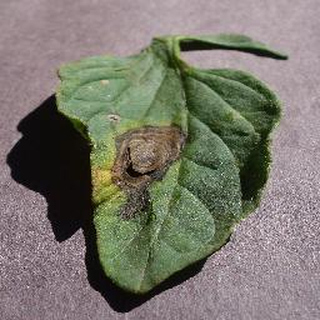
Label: tomato_early_blight